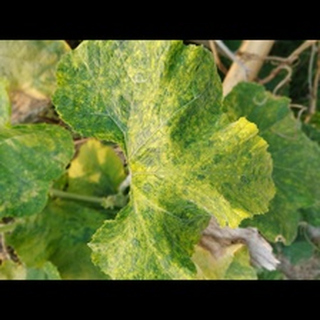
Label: pumpkin_mosaic_disease